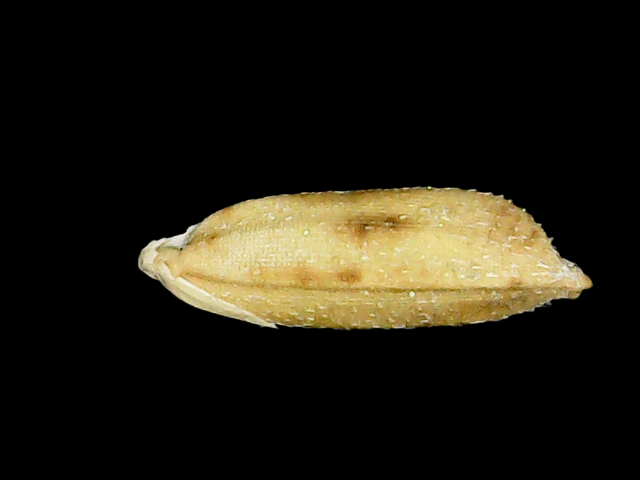
Rice variety: Bd51